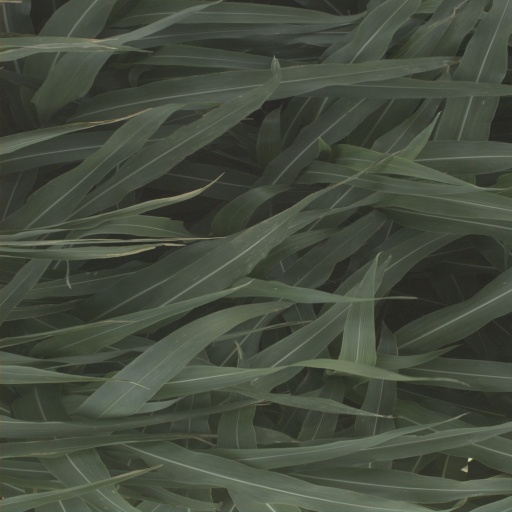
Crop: sorghum